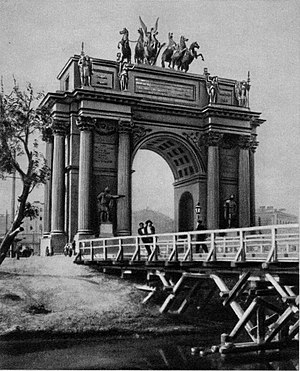
Narvatriumfbuen
Triumfbuen i 1910
Narvatriumfbuen blev opført på den gigantiske Narvaplads i Sankt Petersburg i 1814 til minde om den russiske sejr over Napoleon. Den oprindelige triumfbue var bygget af træ og stod over Narvavejen, så den kunne byde de tilbagevendende soldater velkommen. Arkitekten bag denne bue var Giacomo Quarenghi, der havde den franske Arc de Triomphe du Carrousel i Paris som forbillede. Det var dog ikke meningen, at den første Narvatriumfbue skulle være permanent.